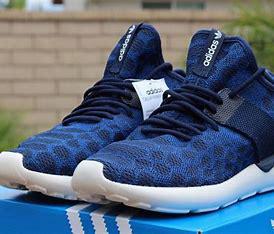
Brand: Adidas
Model: Tubular Runner